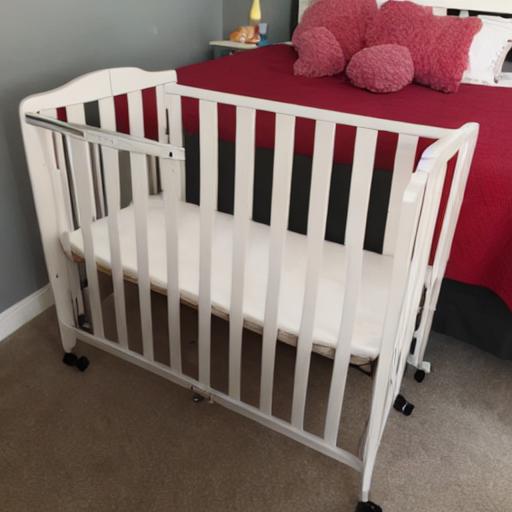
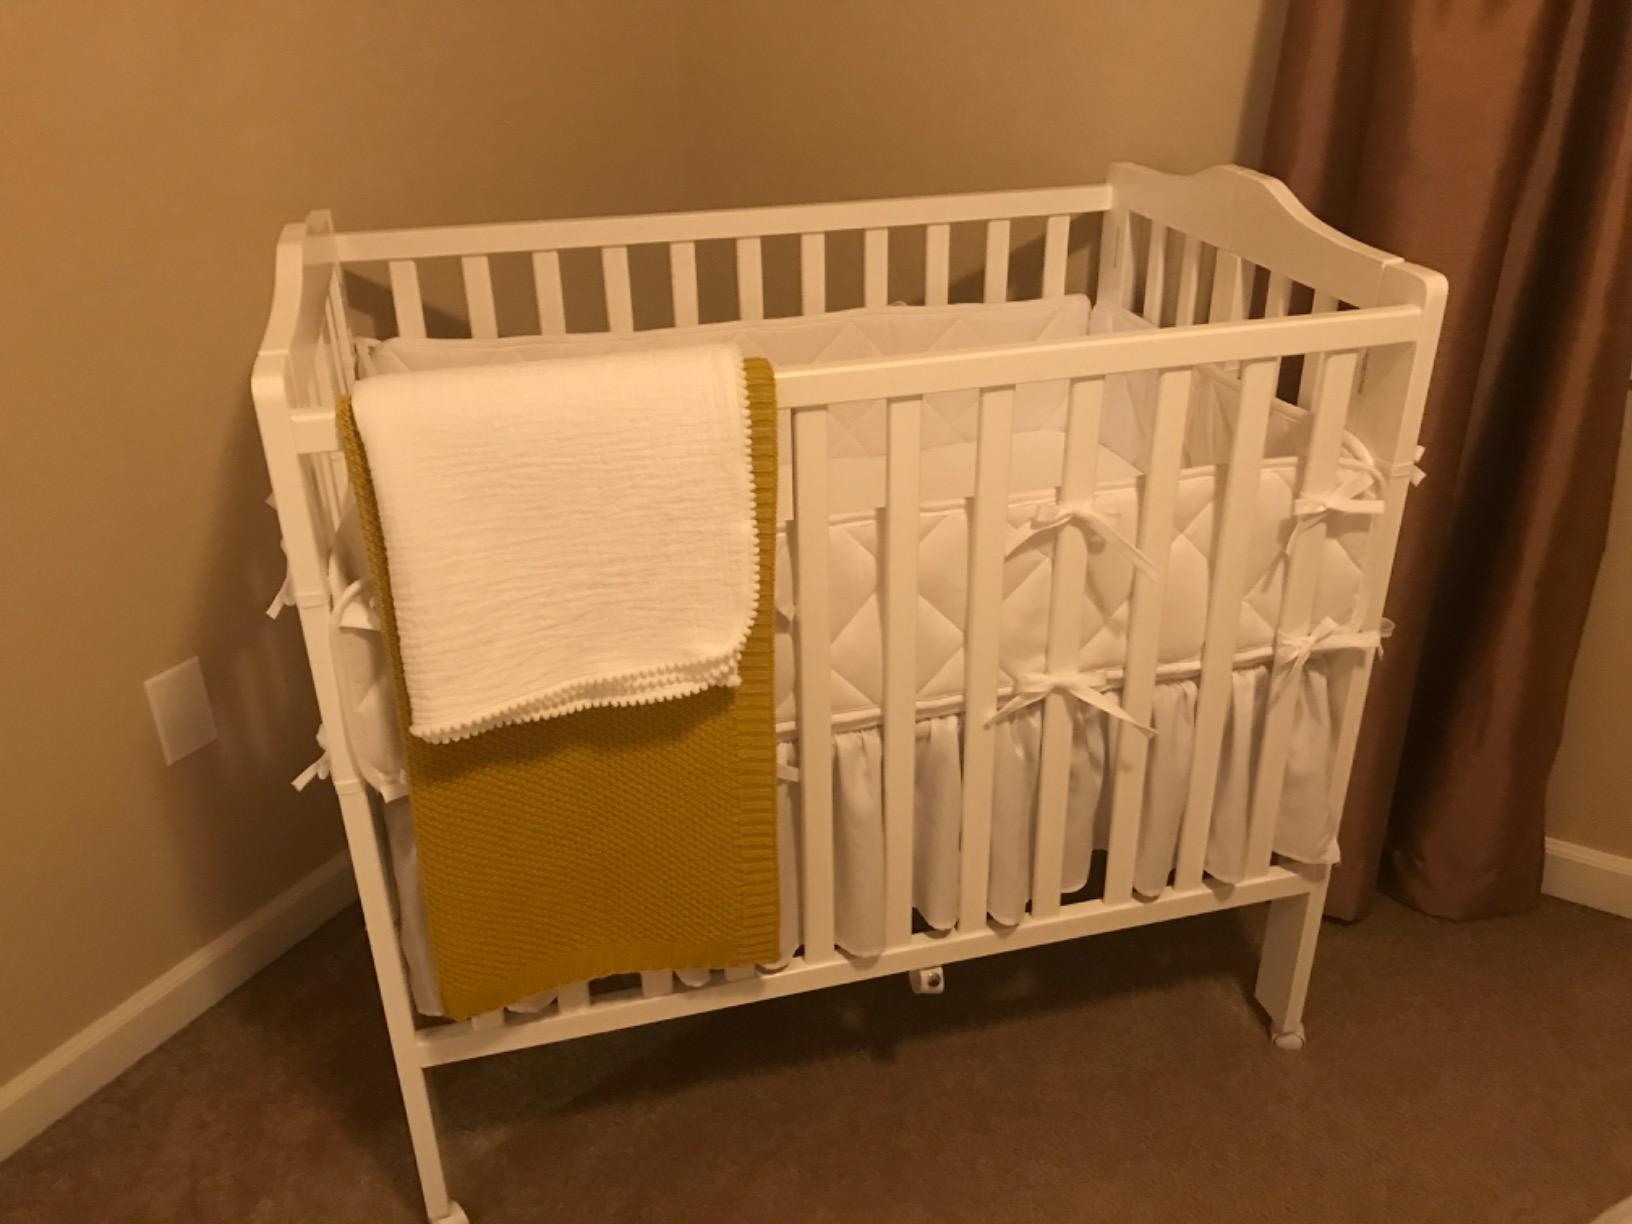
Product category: products_crib
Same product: no